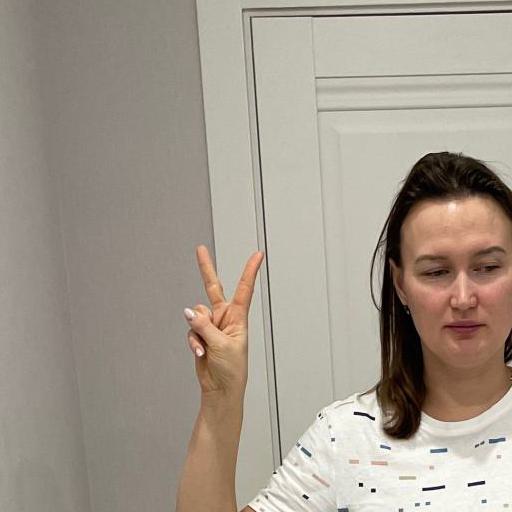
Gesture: peace